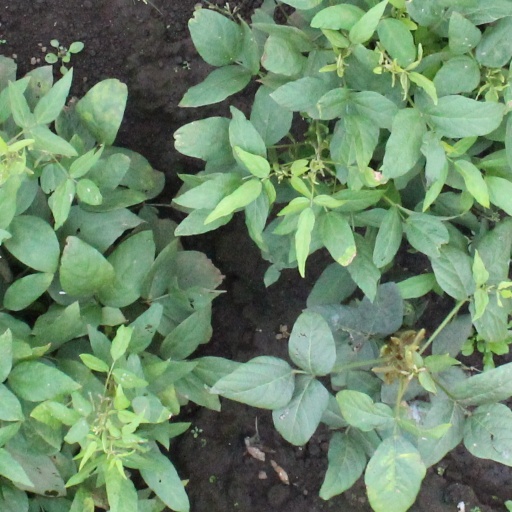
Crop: soybean